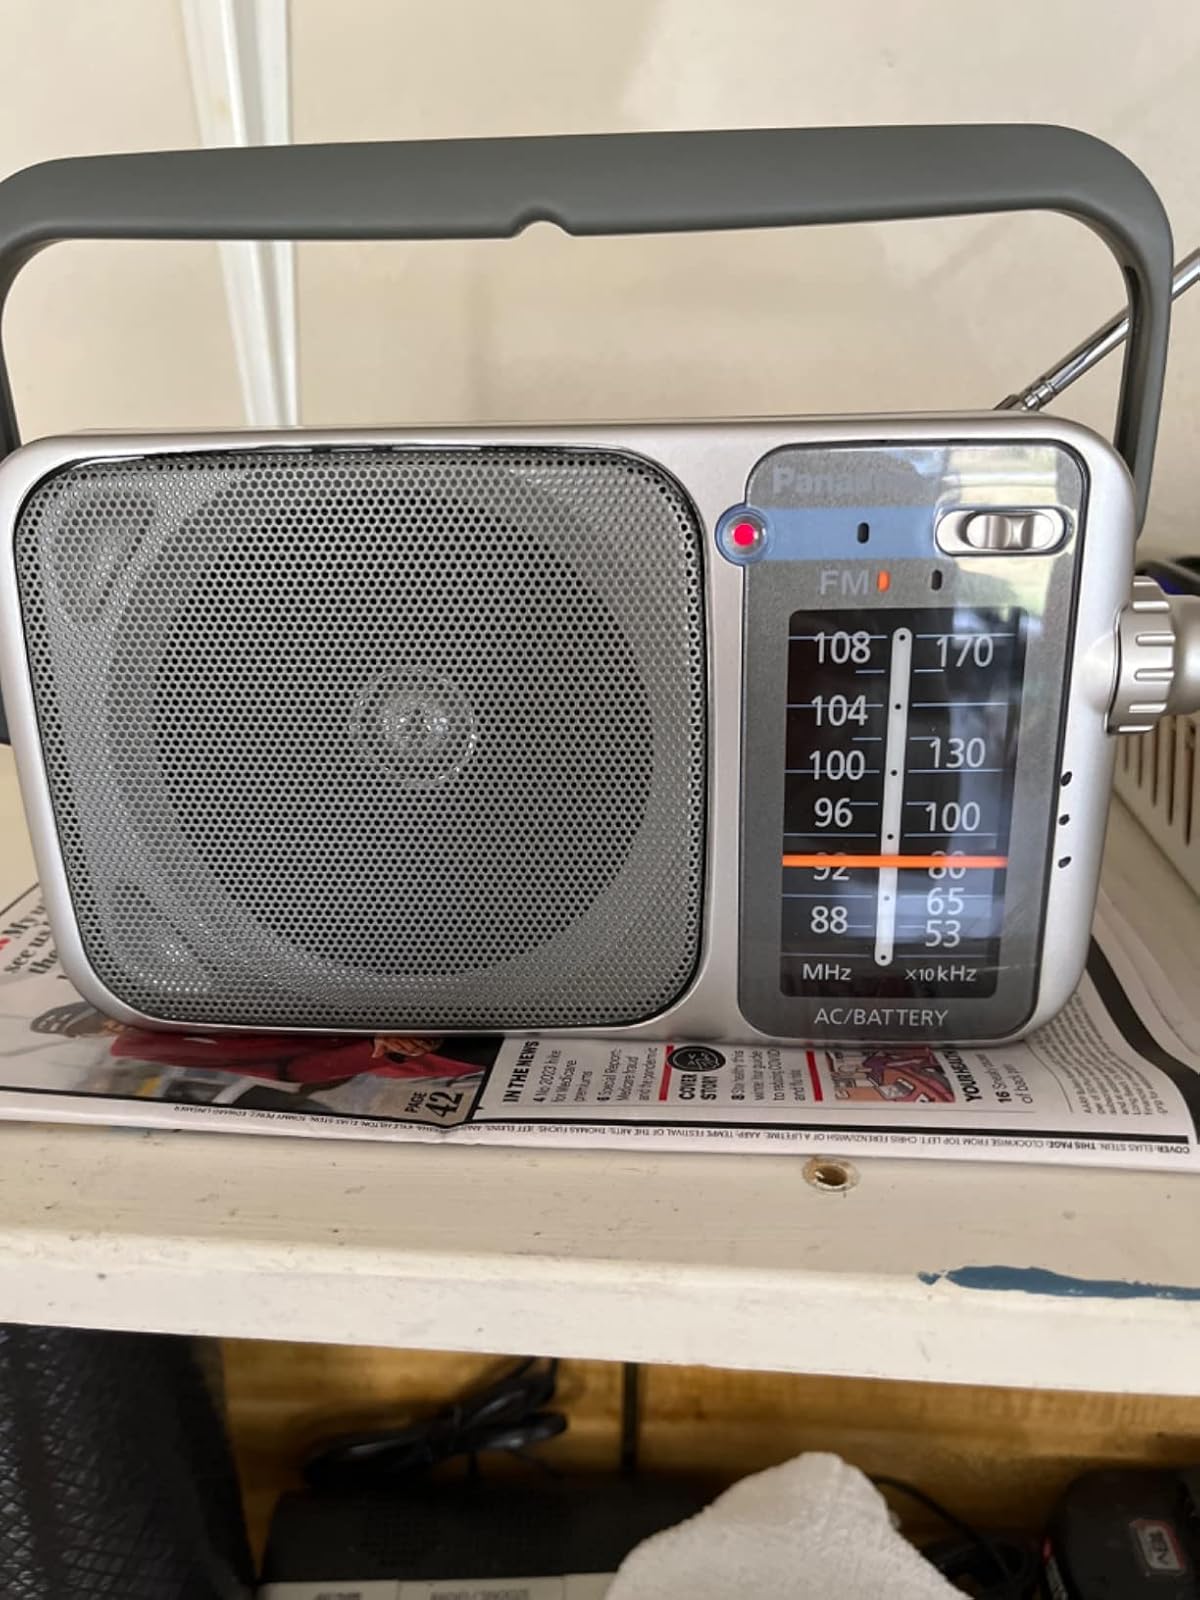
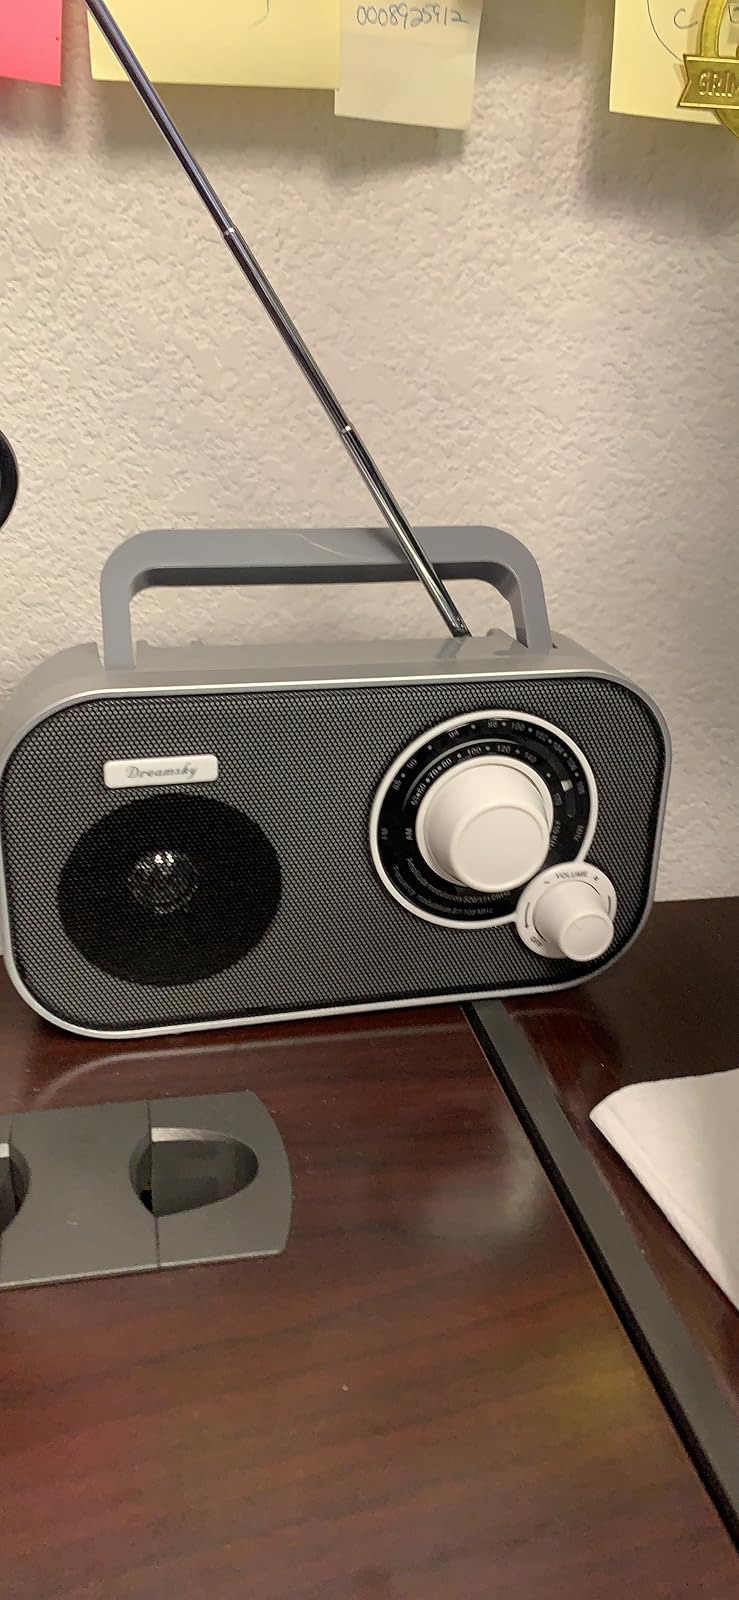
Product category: radio
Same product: no